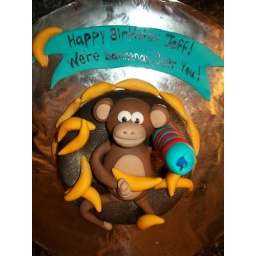
Bananas over you monkey cake